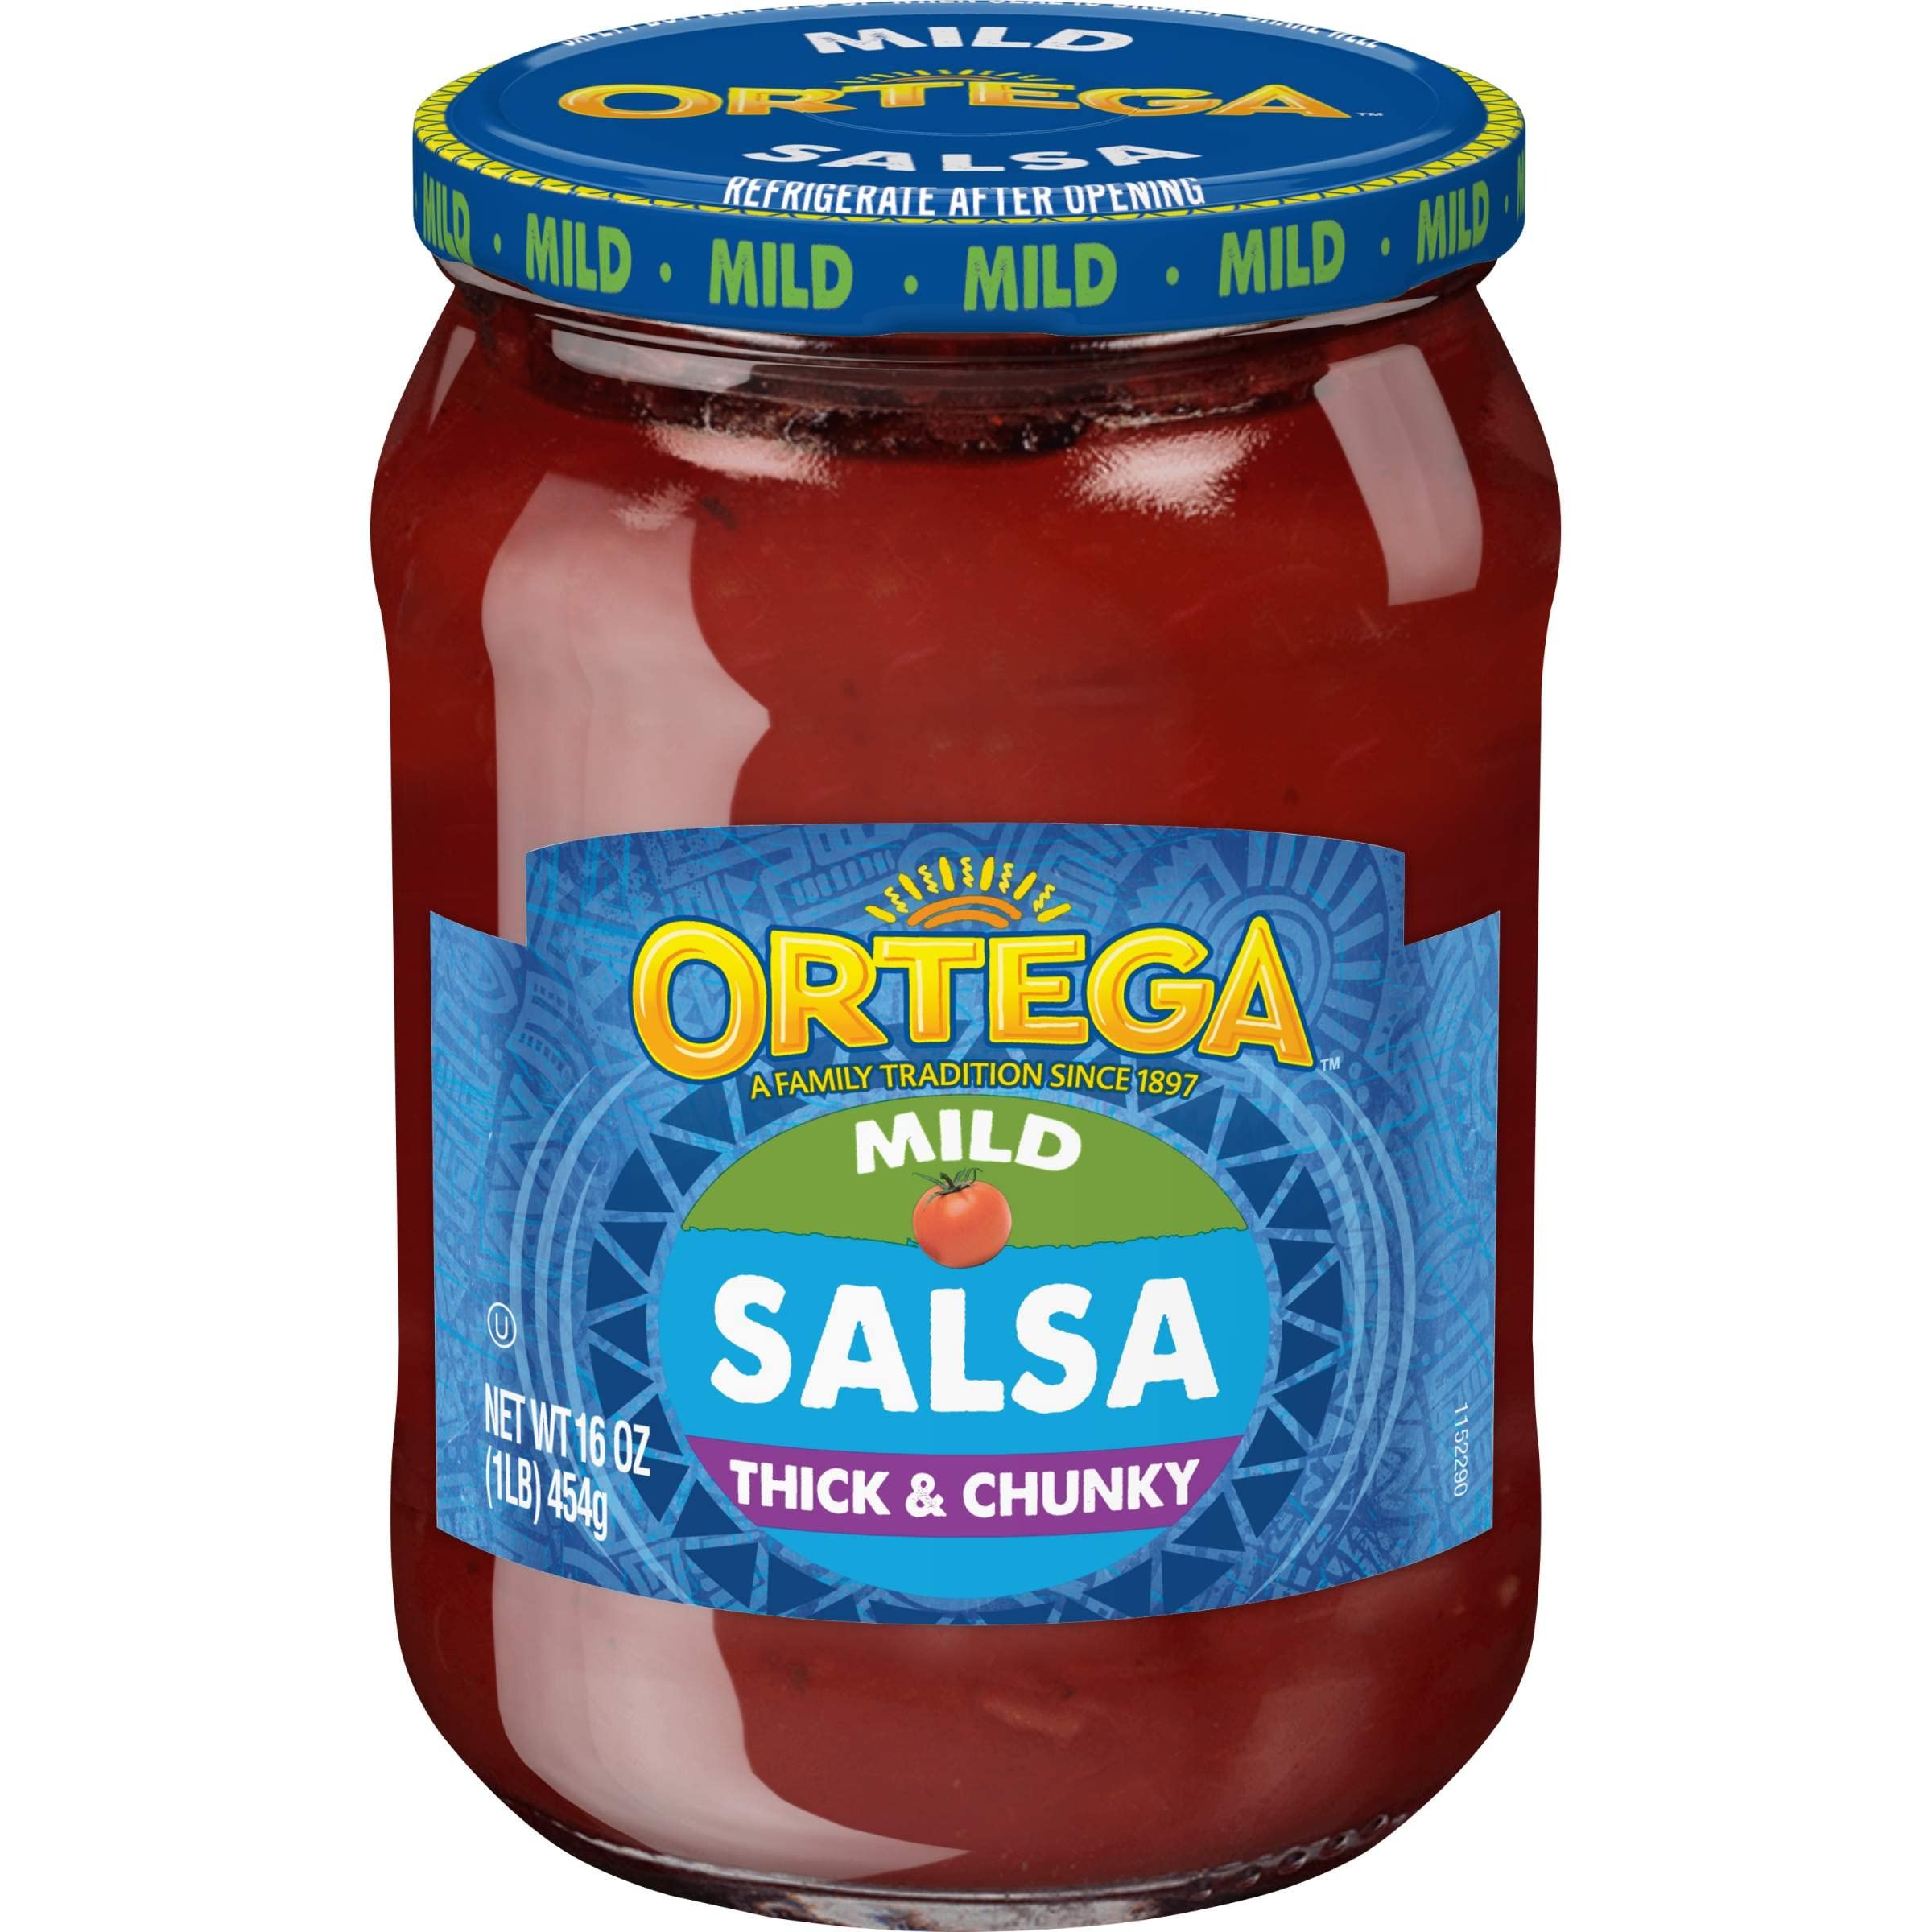
Item Name: Ortega Thick & Chunky Mild Salsa, 16 Ounce (Pack of 12)
Bullet Point 1: Enjoy Ortega's Thick & Chunky, a hearty combination of crunchy vegetables and stimulating spices
Bullet Point 2: Ortega takes vine ripened tomatoes and combines them with crunchy fresh vegetables and a delicious blend of herbs and spices
Bullet Point 3: A great tasting salsa the whole family will enjoy
Bullet Point 4: Perfect for taco night
Bullet Point 5: Mexican meals made easy
Value: 192.0
Unit: Ounce

Price: 35.96